Master of the Mix

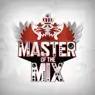

Master of the Mix is a reality television series and DJ competition. The 2010 season of the show had eight episodes and seven DJs. The show was hosted by Just Blaze and judged by Kid Capri. Biz Markie was a regular guest. The contestants were DJ Jazzy Joyce, Rich Medina, Vikter Duplaix, DJ Scratch, DJ Rap, DJ Revolution, and DJ Mars. The show aired half-hour episodes on Wednesday nights on the Centric television network with encore Saturday airings on BET. The show, which debuted on November 3, 2010, is presented by Smirnoff.